Thomas Schick

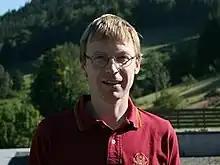
Schick in Oberwolfach, Germany 2012

Thomas Schick (born 22 May 1969 in Alzey) is a German mathematician, specializing in algebraic topology and differential geometry.